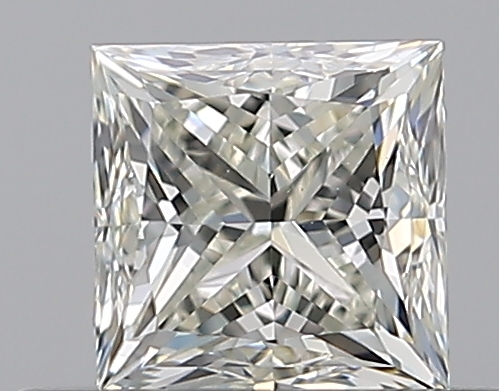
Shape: princess
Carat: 0.51
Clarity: VS2
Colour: K
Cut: GD
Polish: EX
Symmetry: GD
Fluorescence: F
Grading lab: GIA
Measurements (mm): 4.19 x 4.16 x 3.25